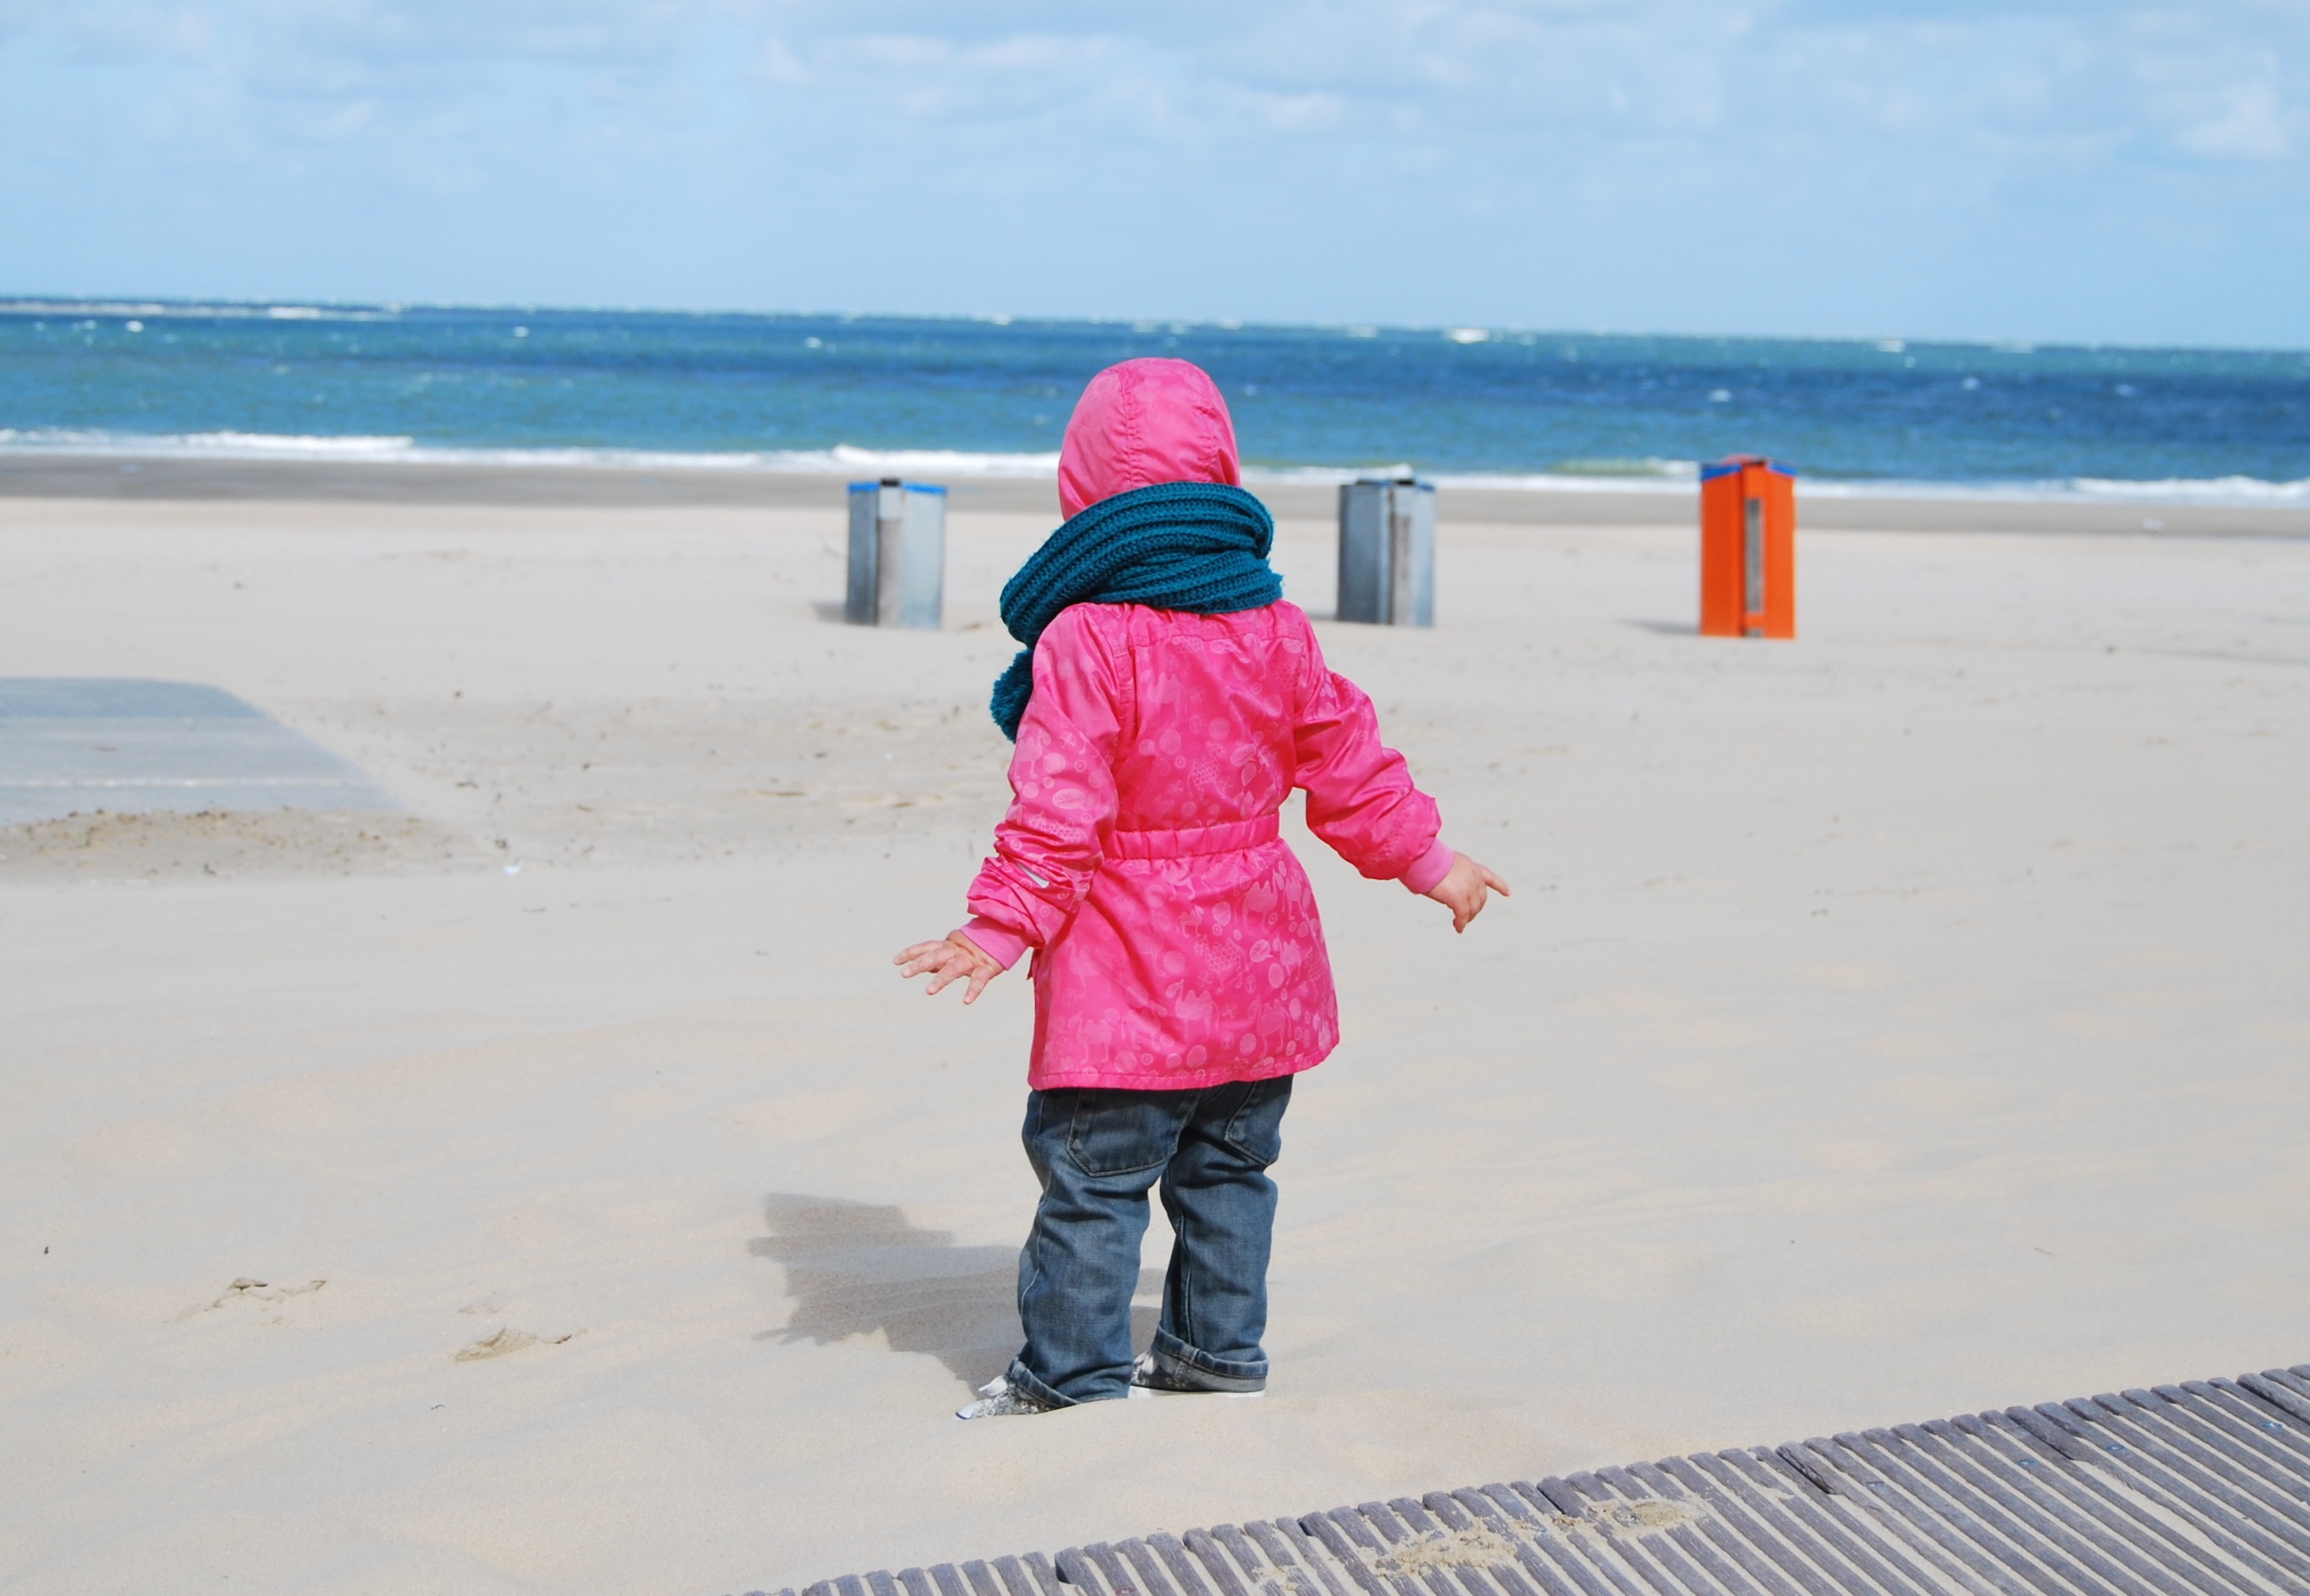
beach, sea, coast, sand, ocean, people, shore, vacation, child, body of water